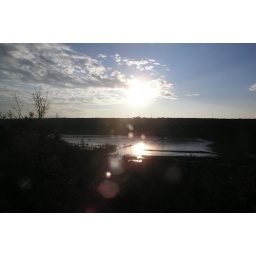
Winter lake in field near my willage. Frozen!